Mises Institute

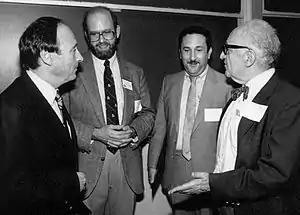
Burton Blumert, Lew Rockwell, David Gordon, and Murray Rothbard

The Mises Institute was founded in 1982 by Lew Rockwell, who was chief of staff to Texas Republican Congressman Ron Paul; previously Rockwell had been editor for the conservative Arlington House Publishers and had worked for the far-right John Birch Society and the traditionalist Hillsdale College. Rockwell received the blessing of Margit von Mises during a meeting at the Russian Tea Room in New York City, and she was named the first chairman of the board. According to Rockwell, the institute was meant to promote the contributions of Ludwig von Mises, who he feared was being ignored by libertarian institutions financed by Charles Koch and David Koch. As recounted by Justin Raimondo, Rockwell said he received a phone call from George Pearson, of the Koch Foundation, who had said that Mises was too radical to name an organization after or promote.